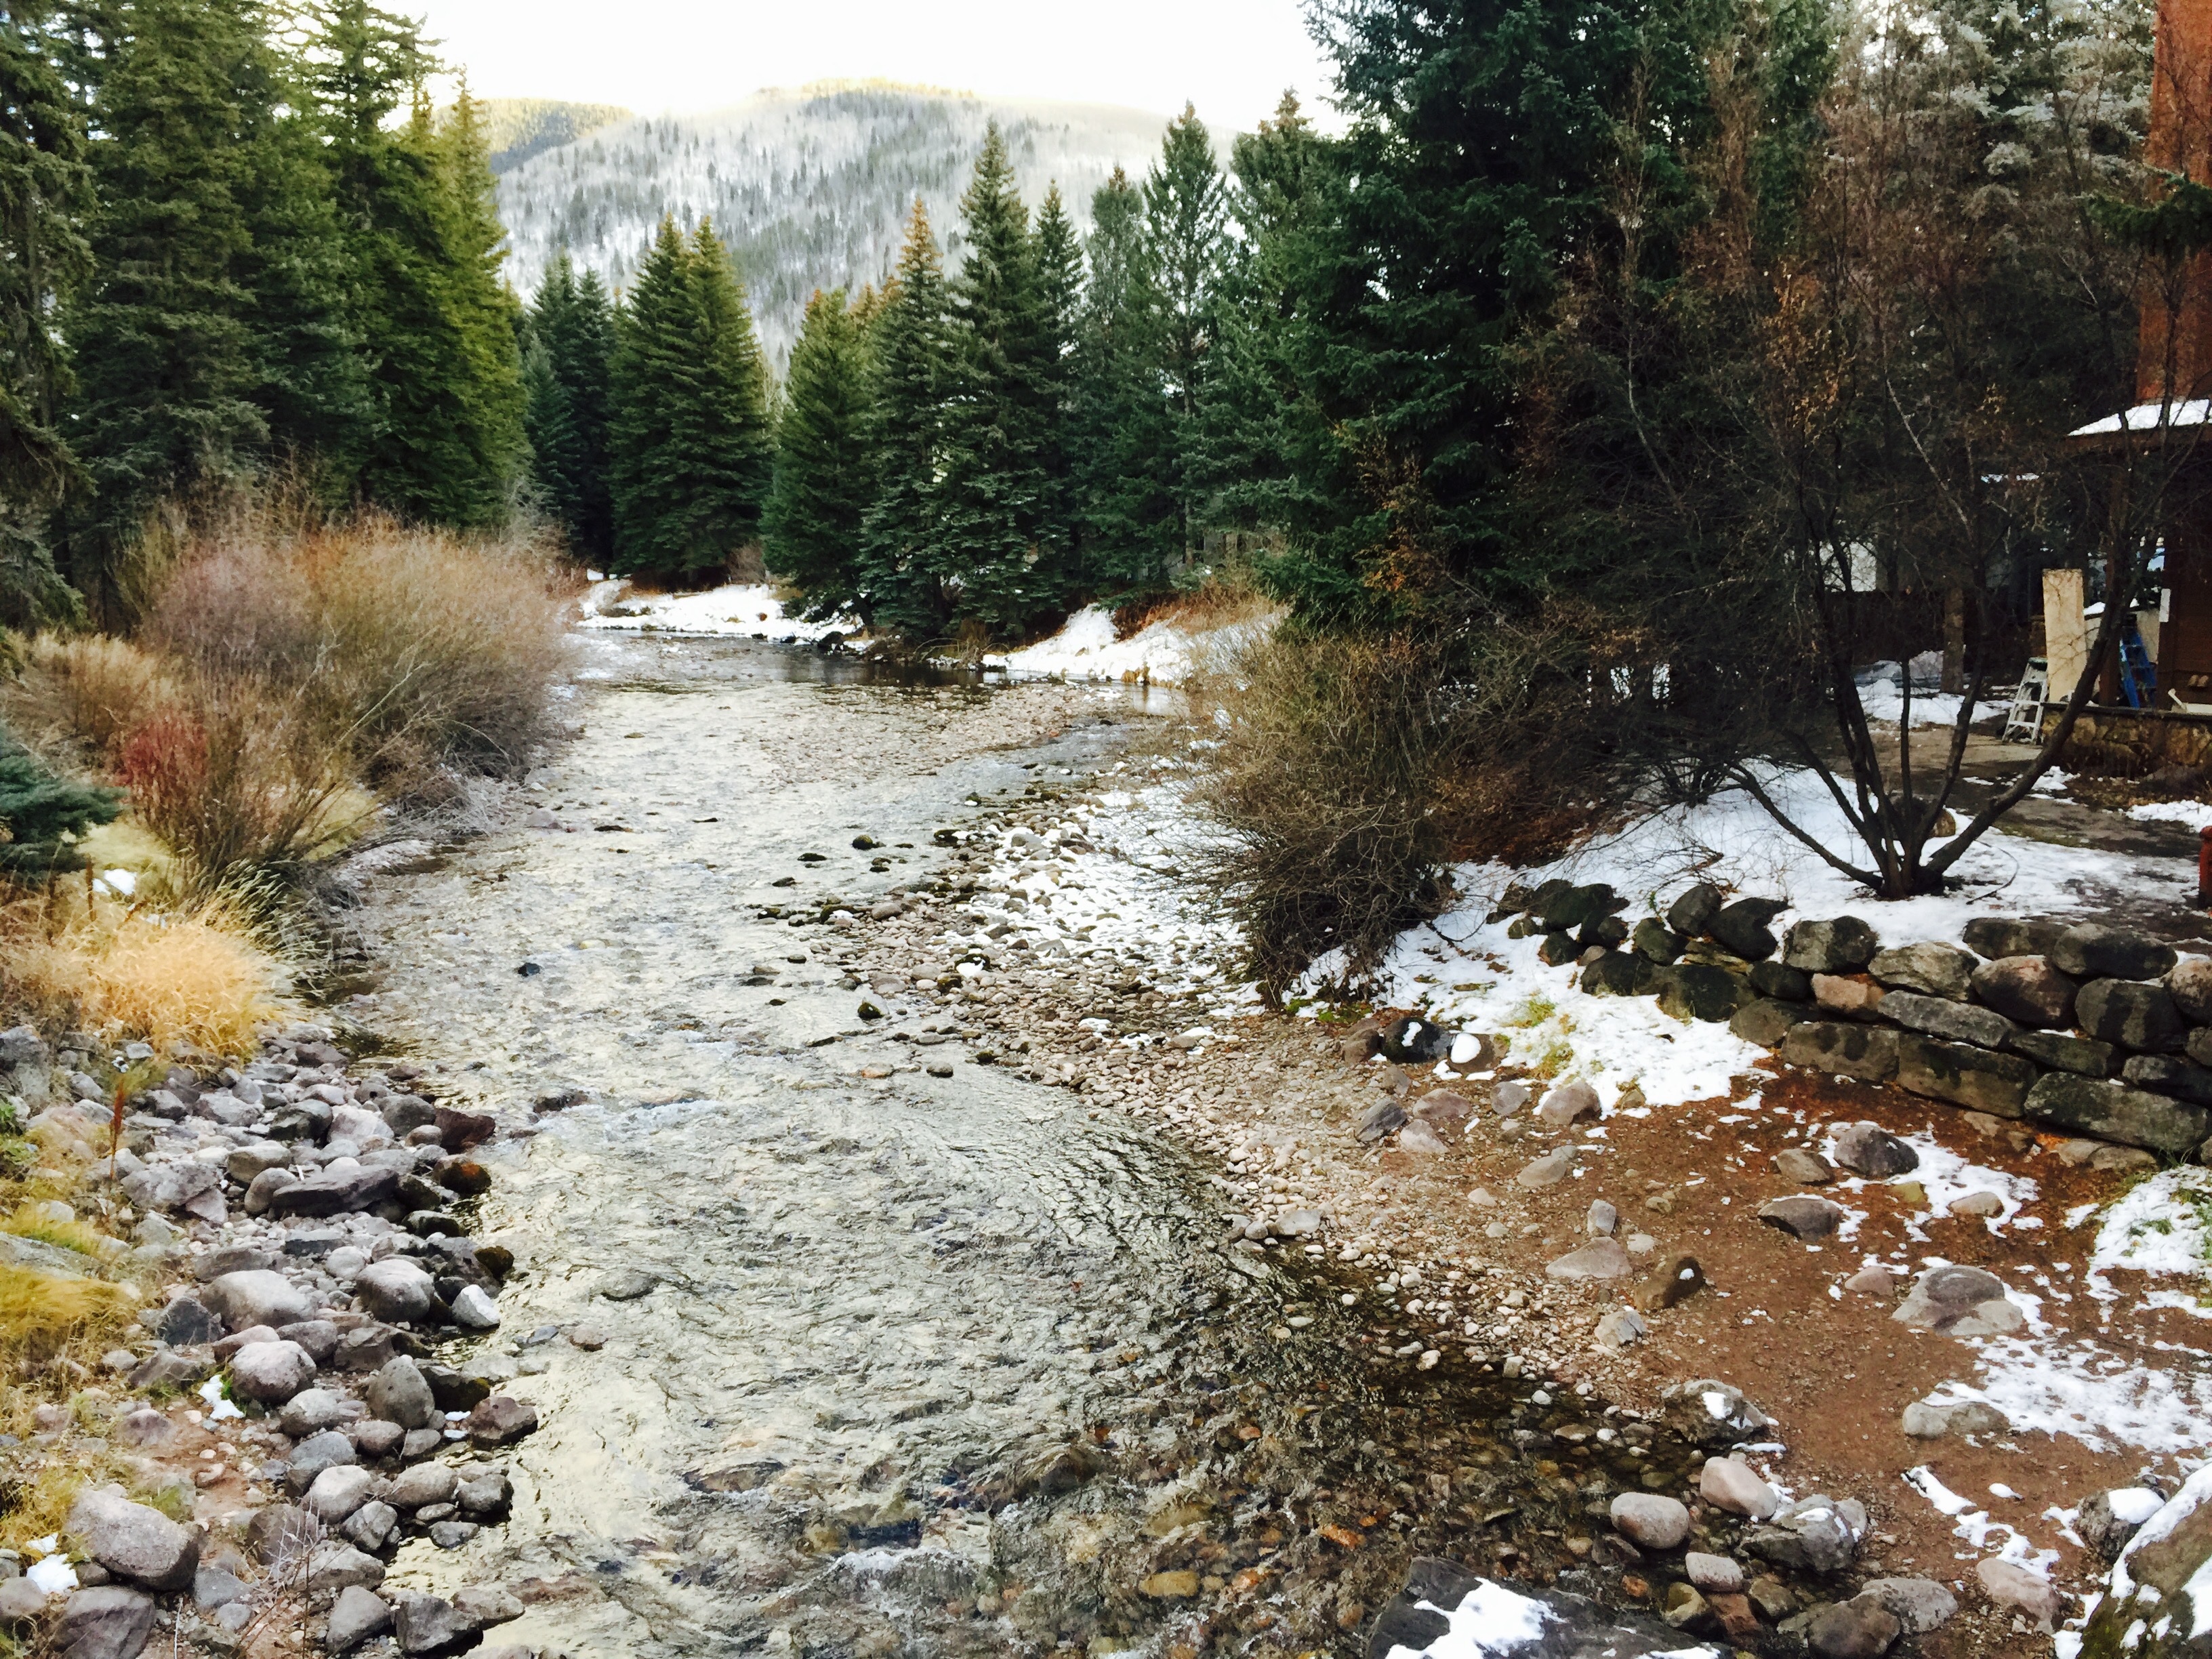
snow, trail, river, pond, stream, rapid, waterway, watercourse, geological phenomenon